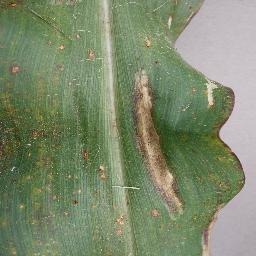
Label: Corn___Northern_Leaf_Blight